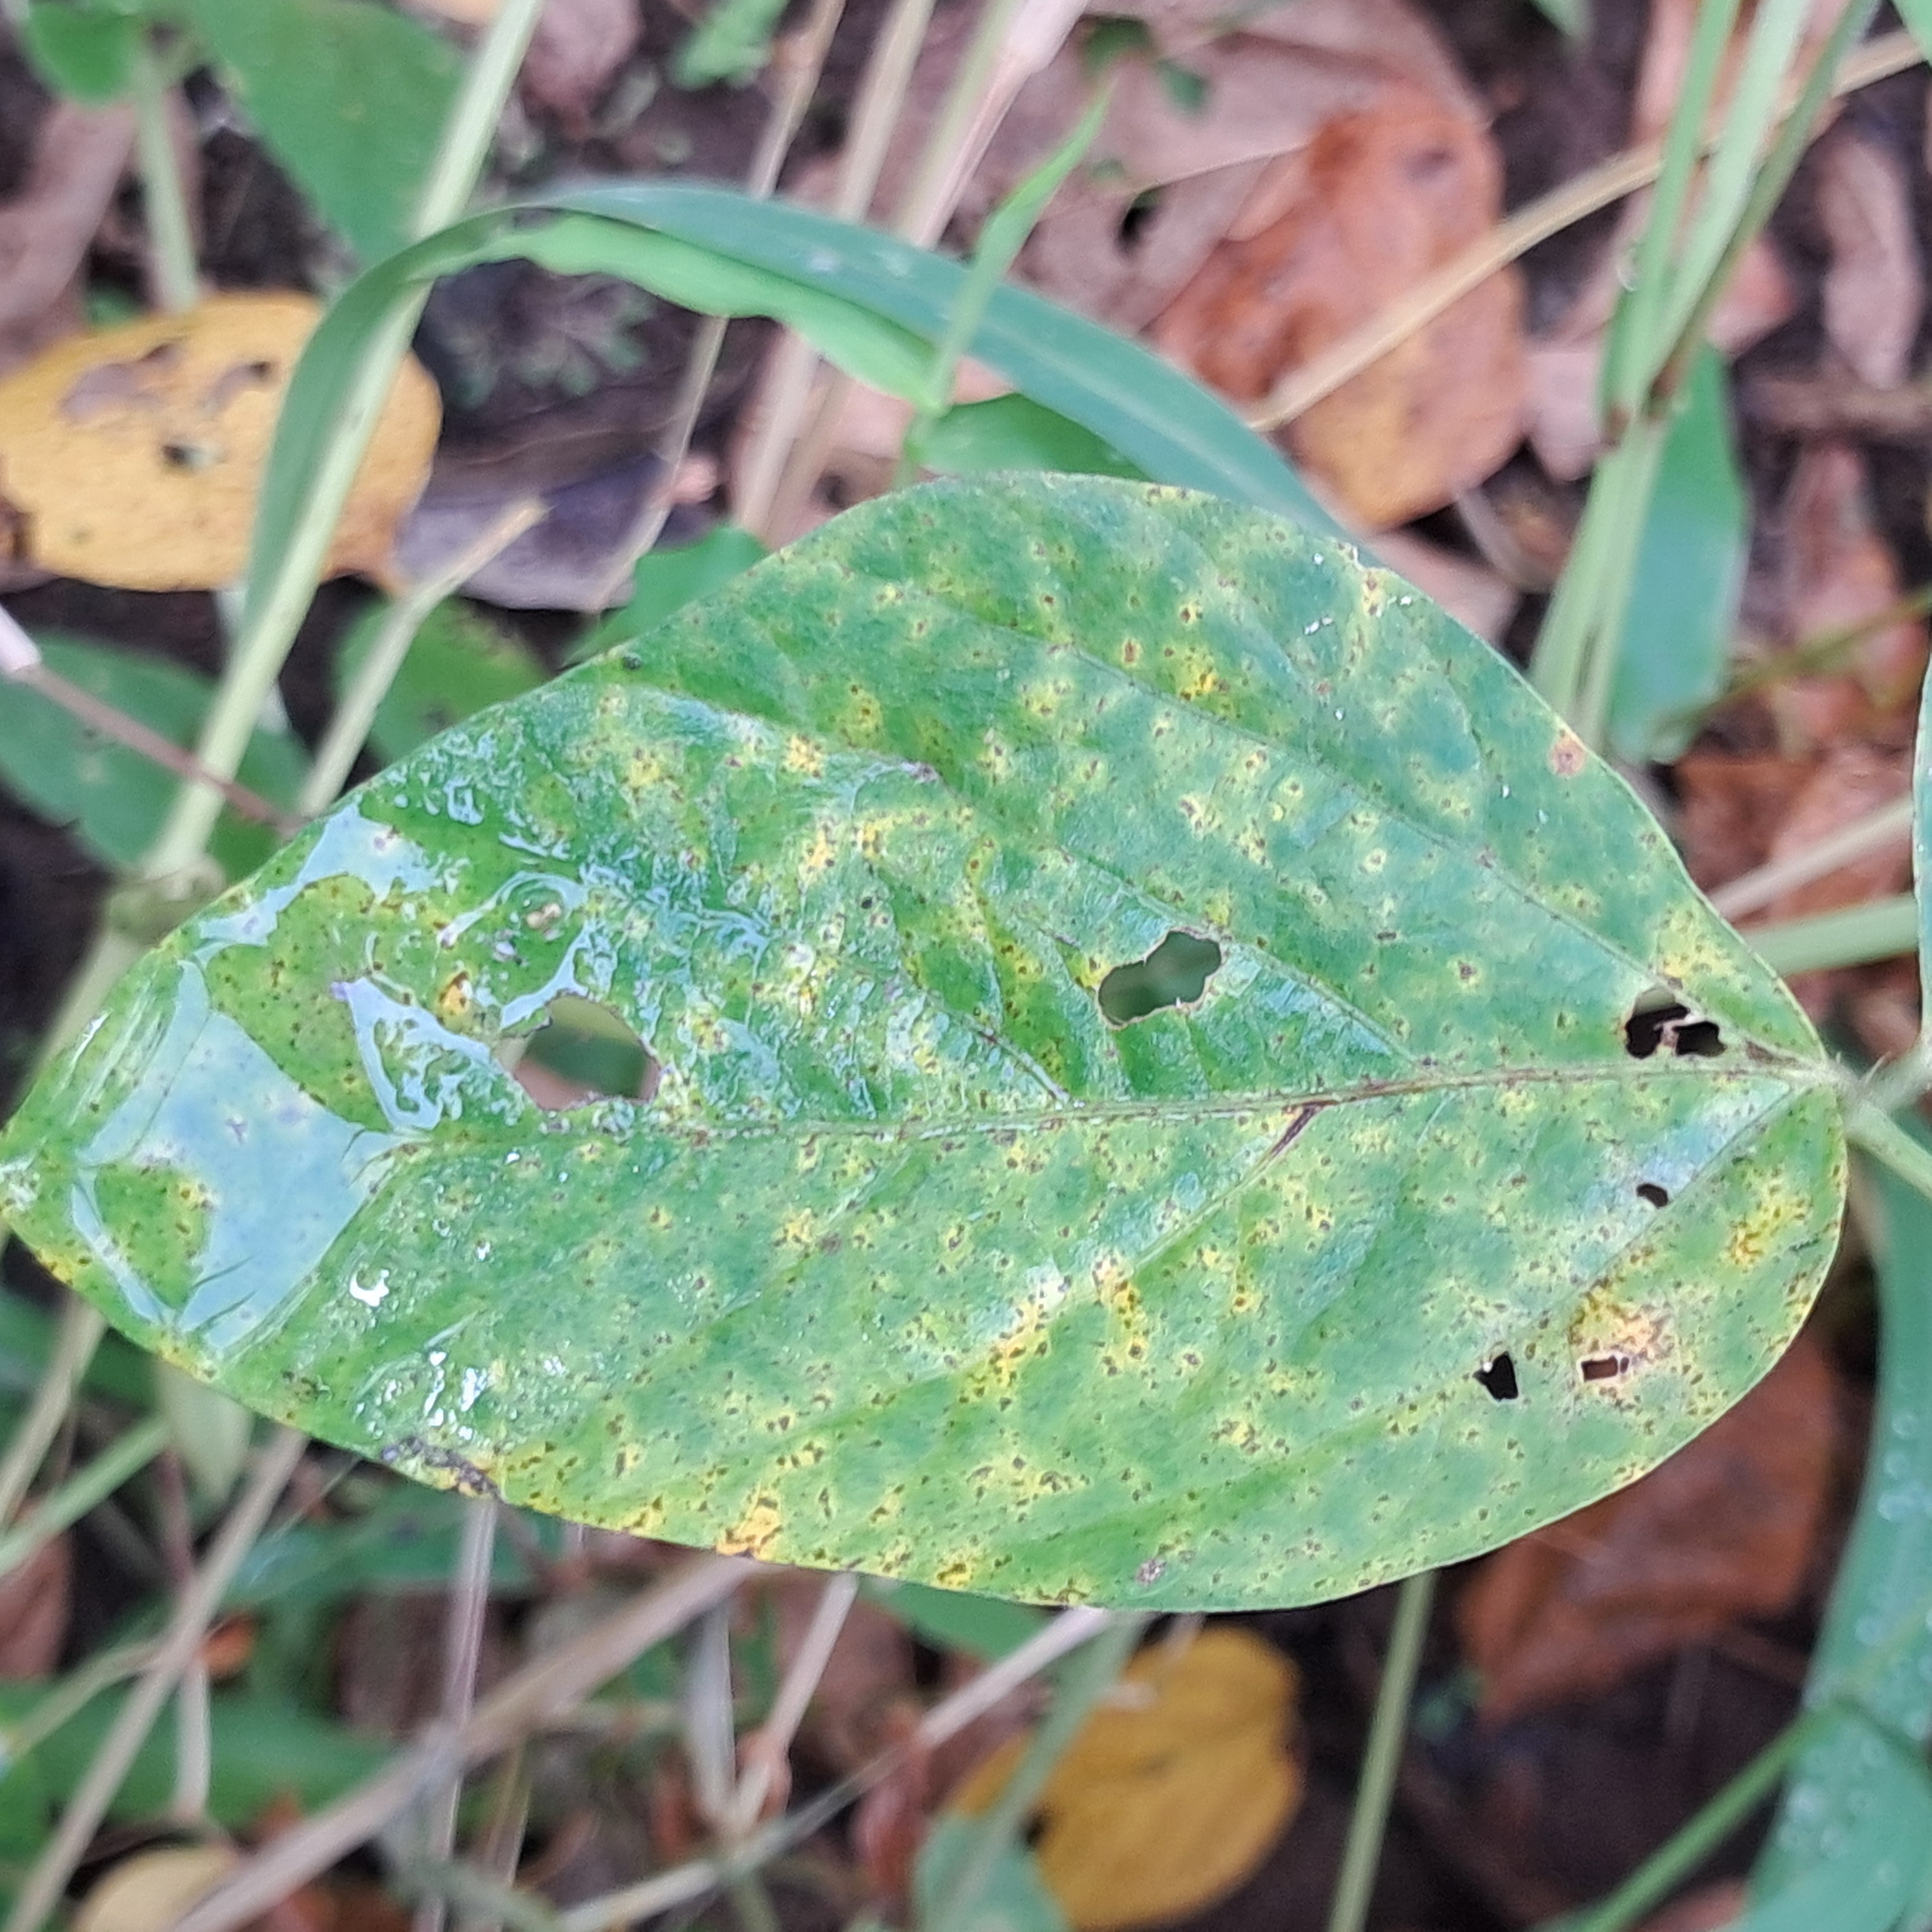
Label: Spectoria_Brown_Spot